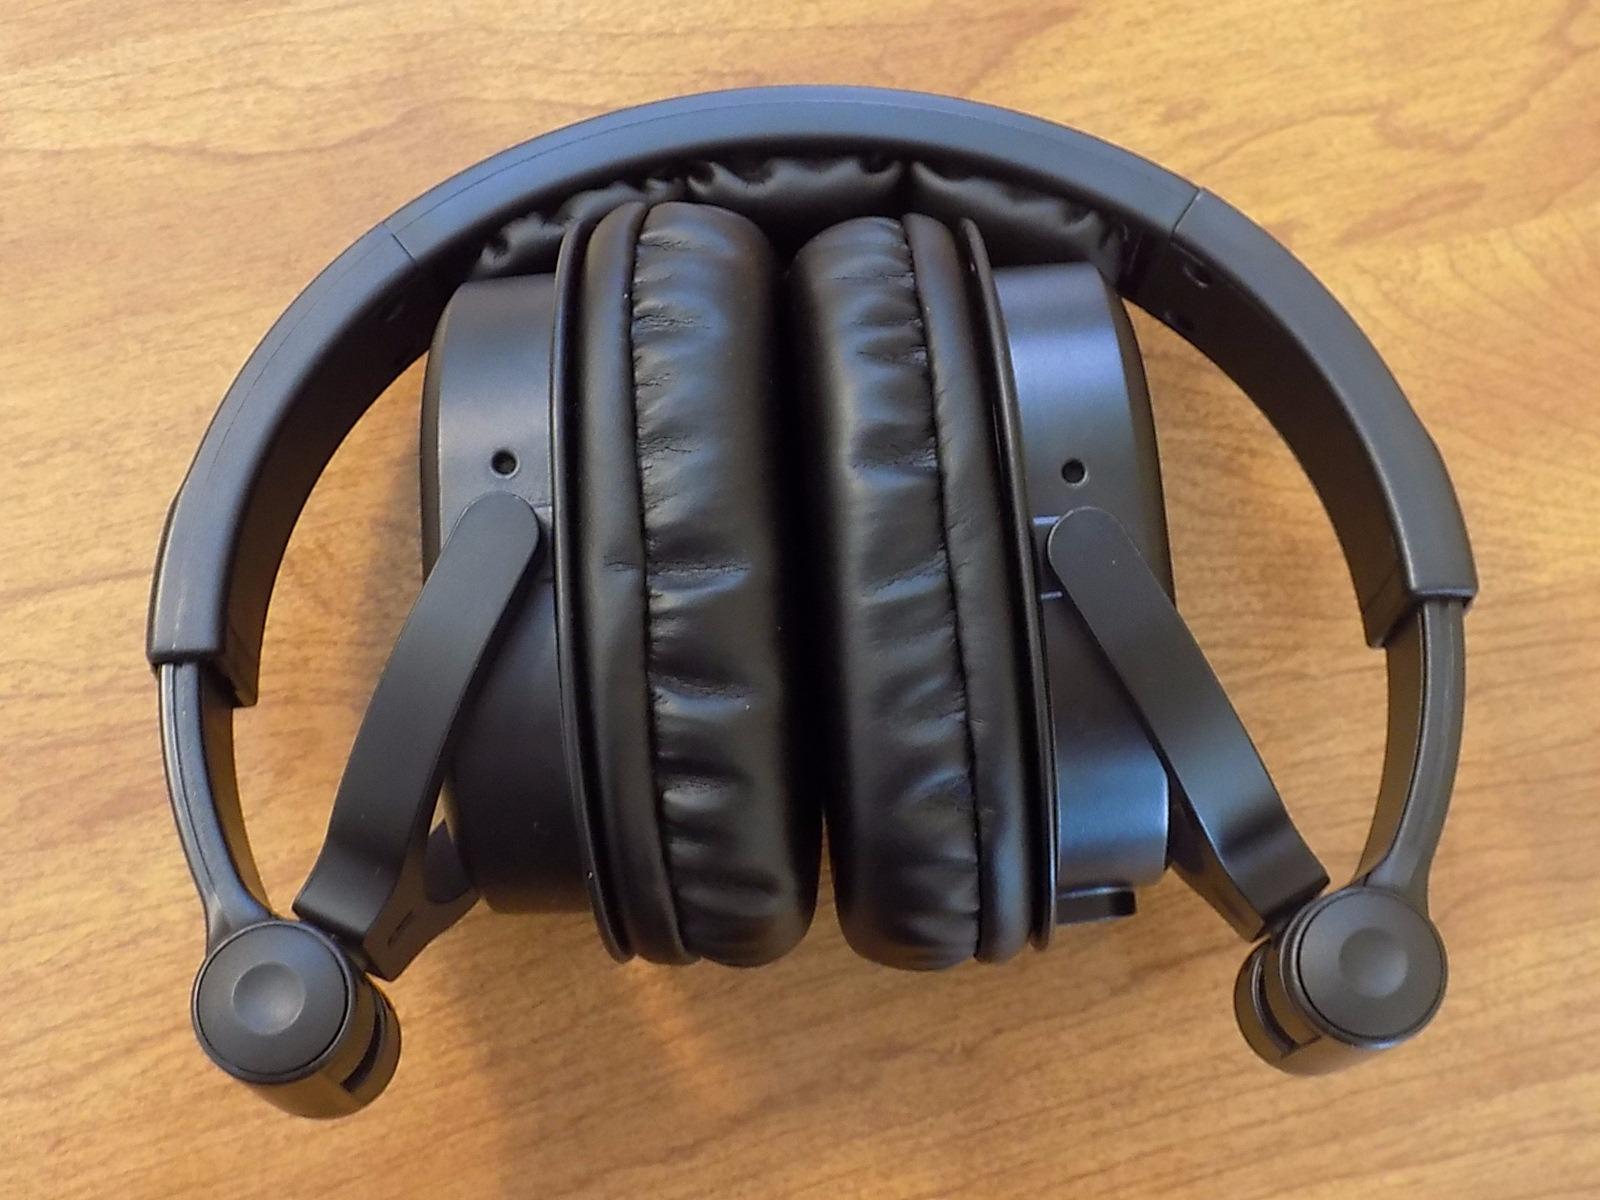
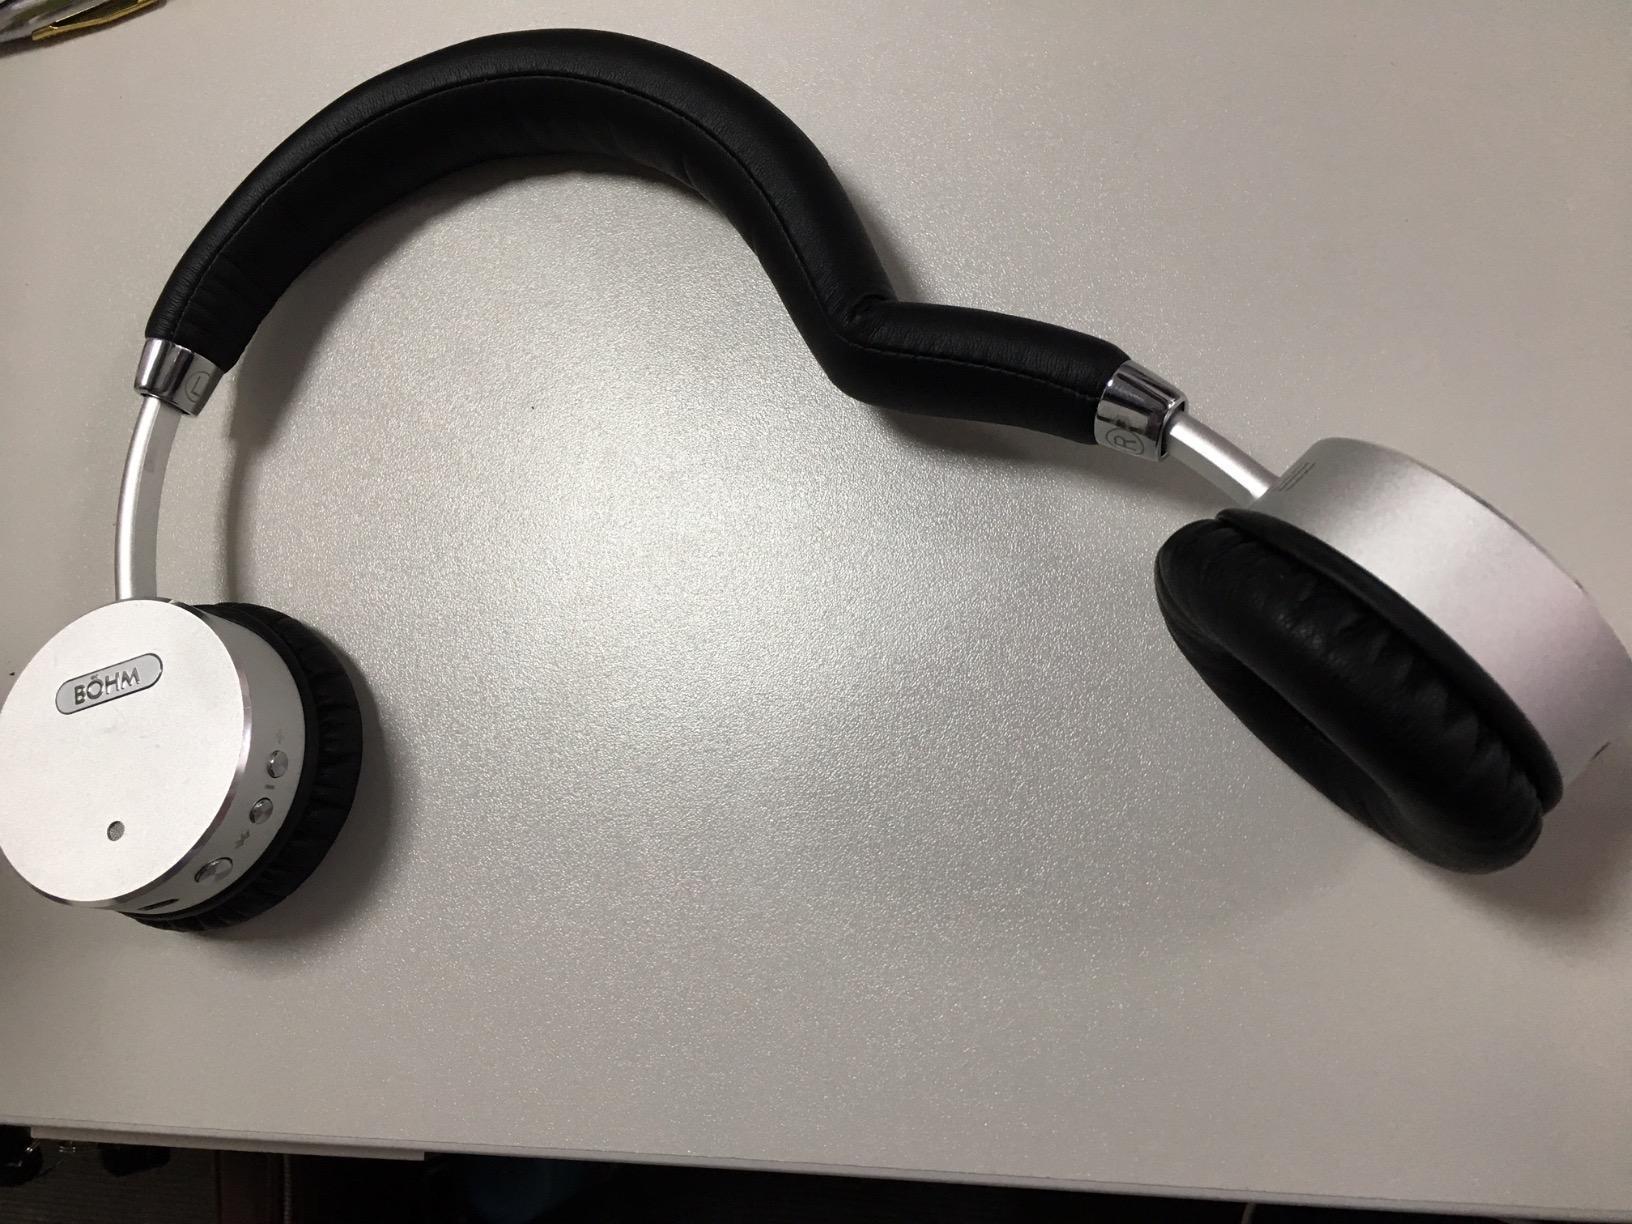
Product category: headphones
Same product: no